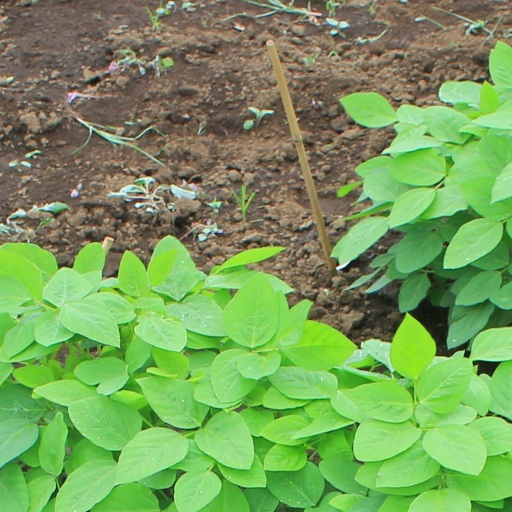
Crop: soybean